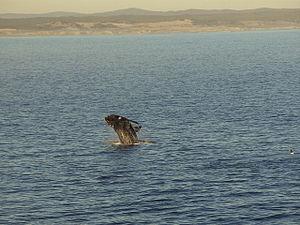
Voici la liste des cétacés par population.